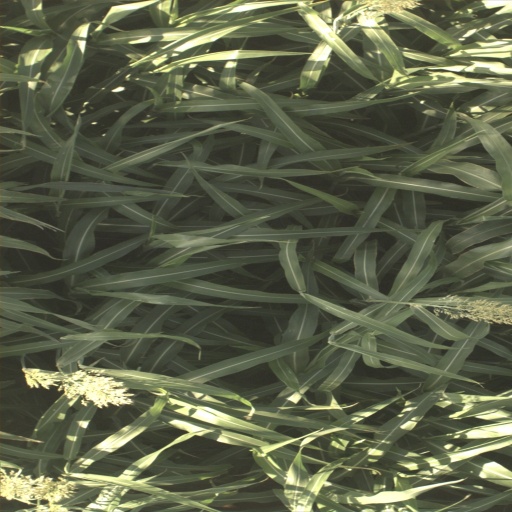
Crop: sorghum